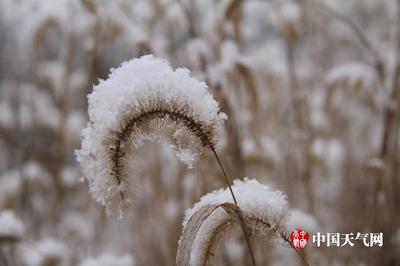
Weather: snow or frosty